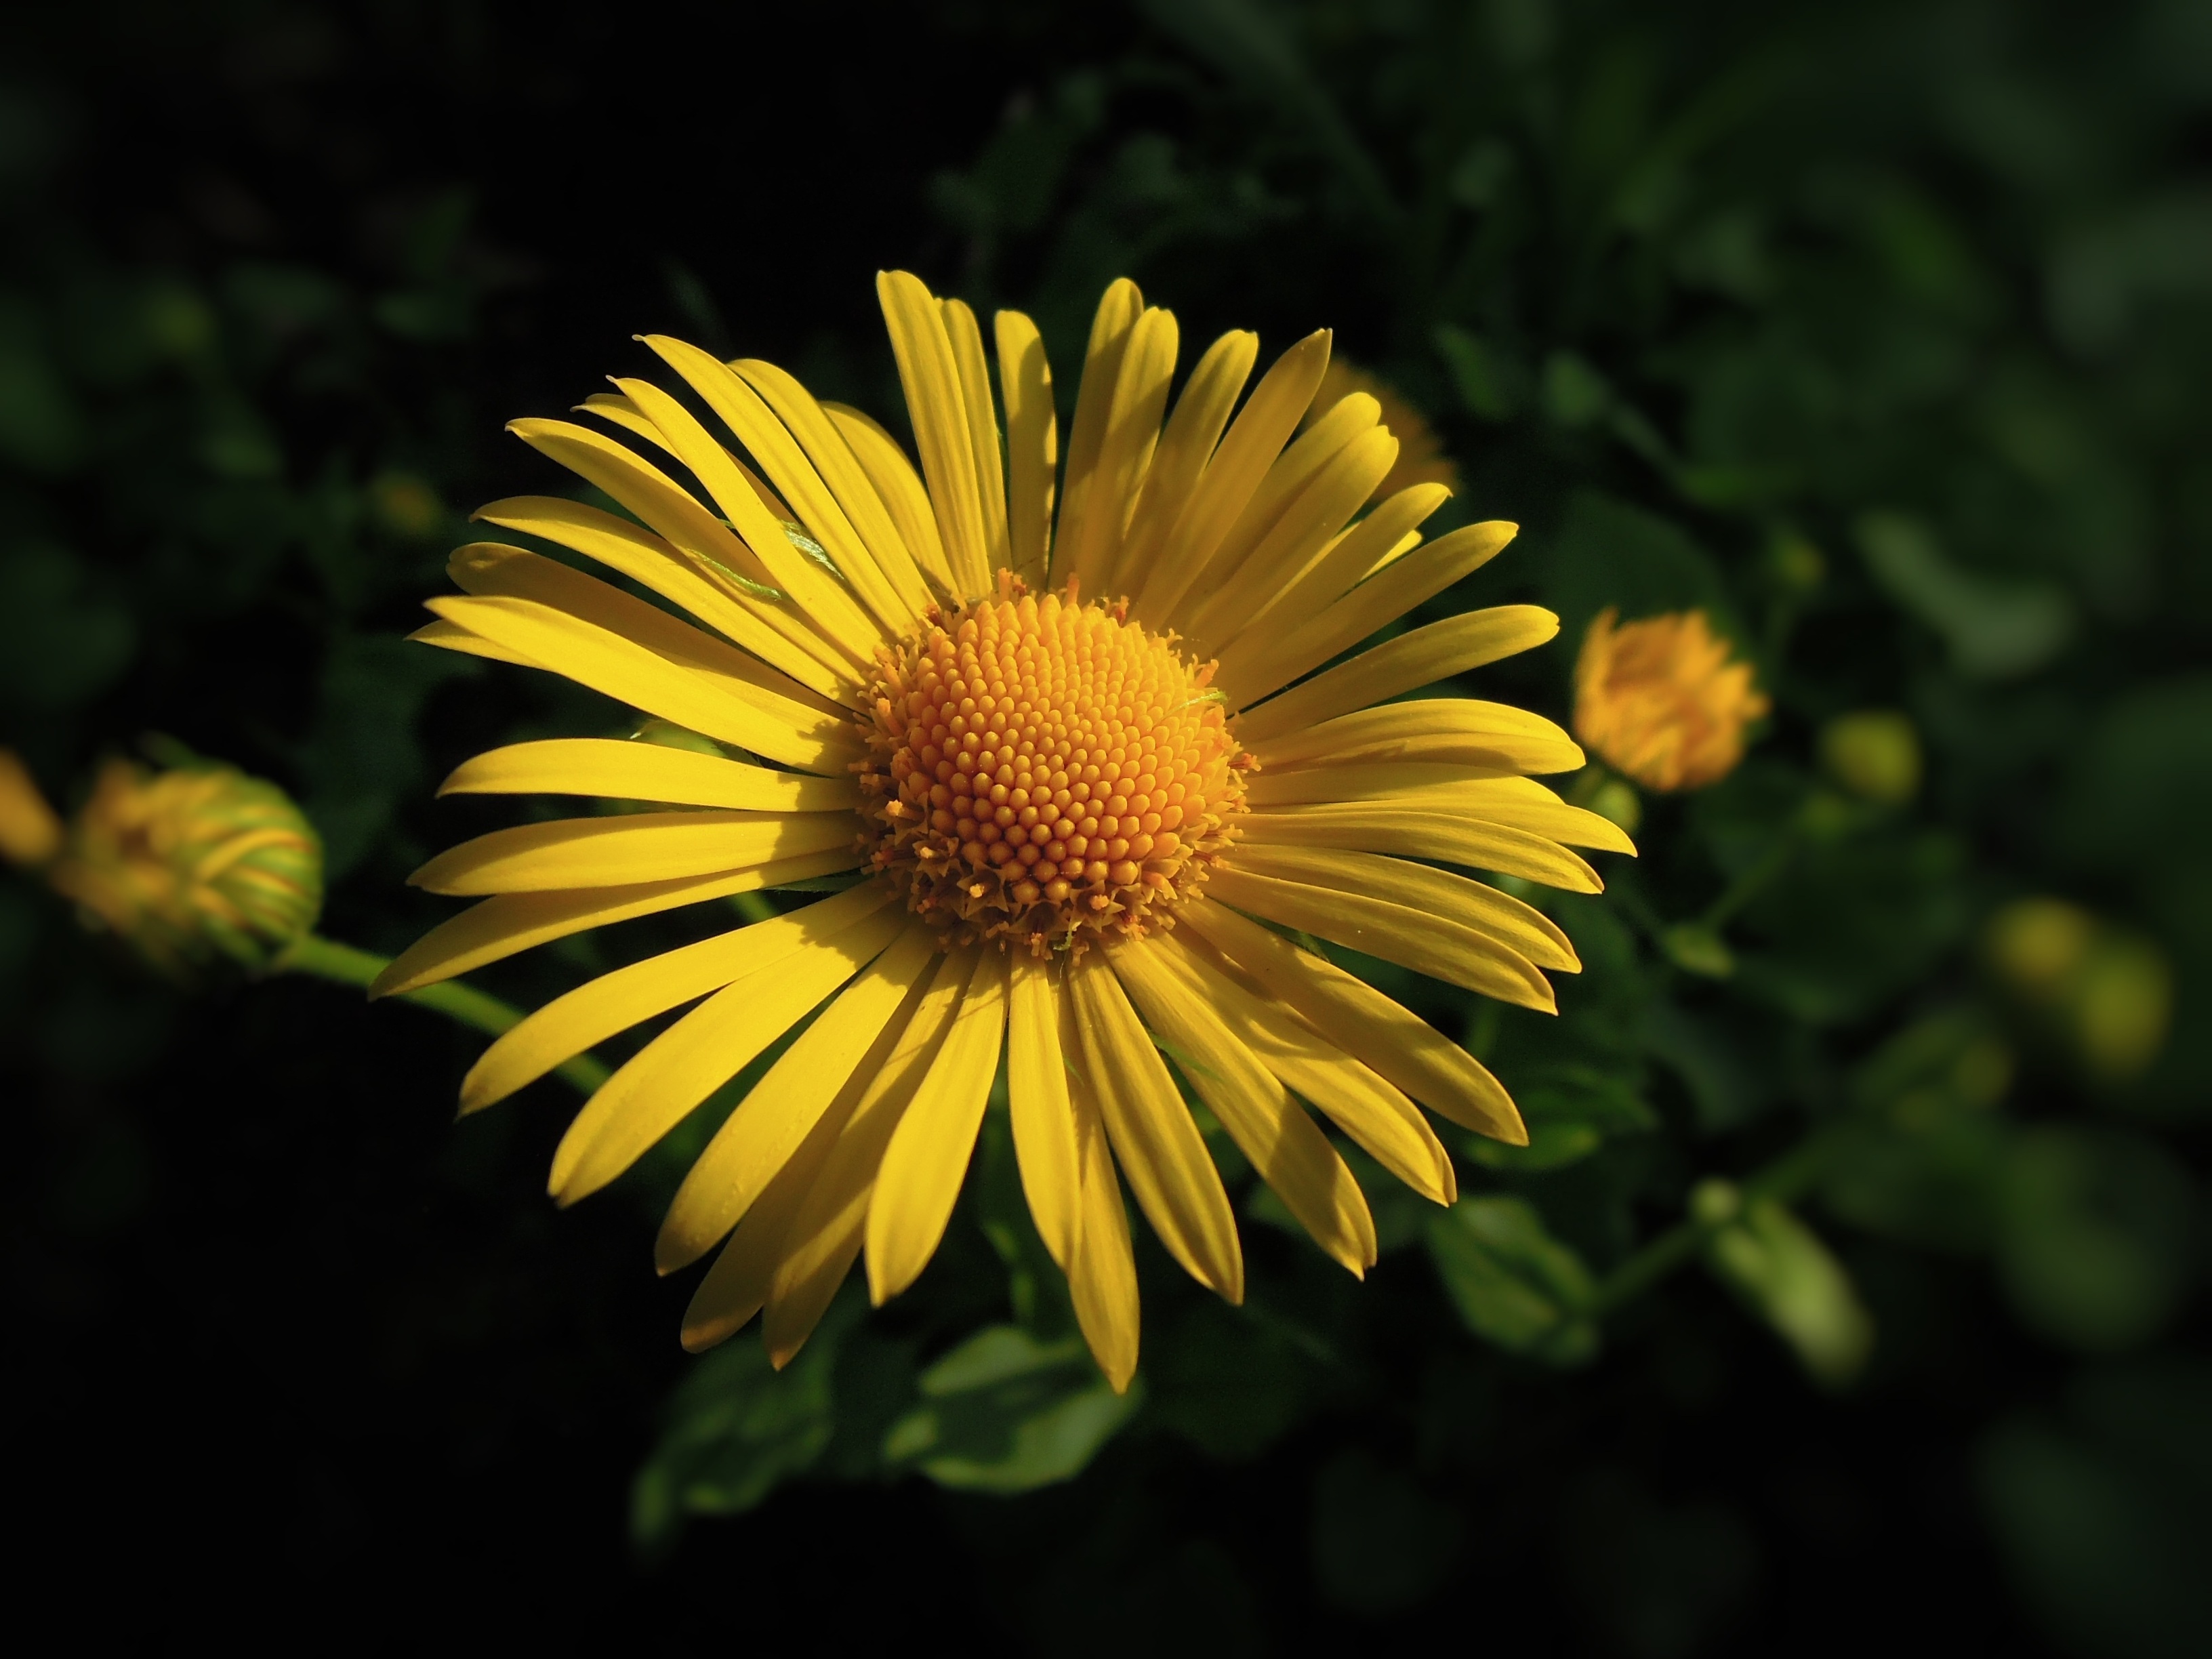
nature, plant, field, flower, petal, daisy, green, botany, yellow, garden, flora, perennial, yellow flower, wildflower, close up, macro photography, inflorescence, garden plant, natural flower, garden flower, flowering plant, daisy family, summer flower, oxeye daisy, plant stem, land plant